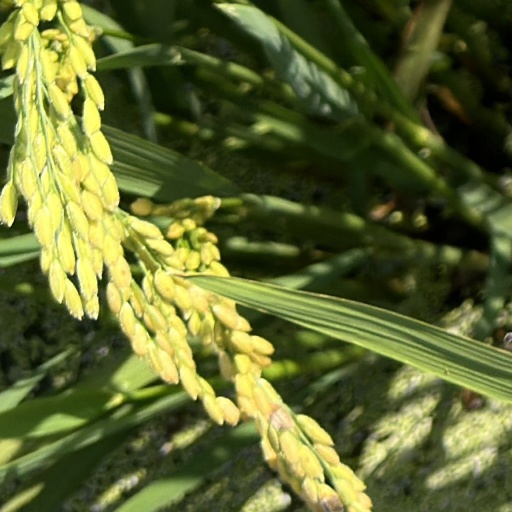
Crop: rice